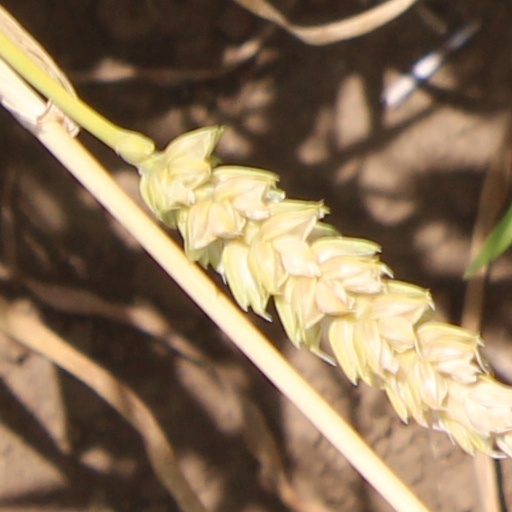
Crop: wheat